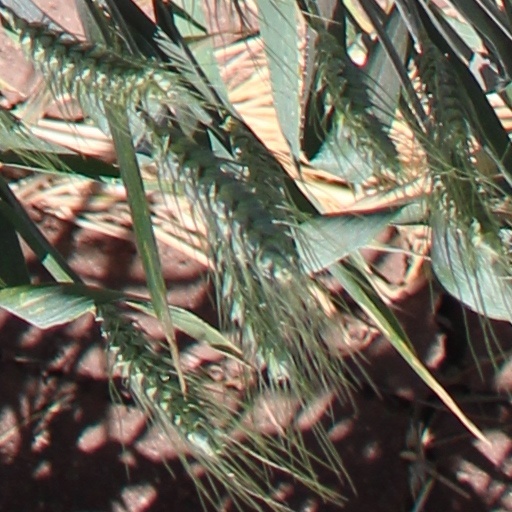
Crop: wheat